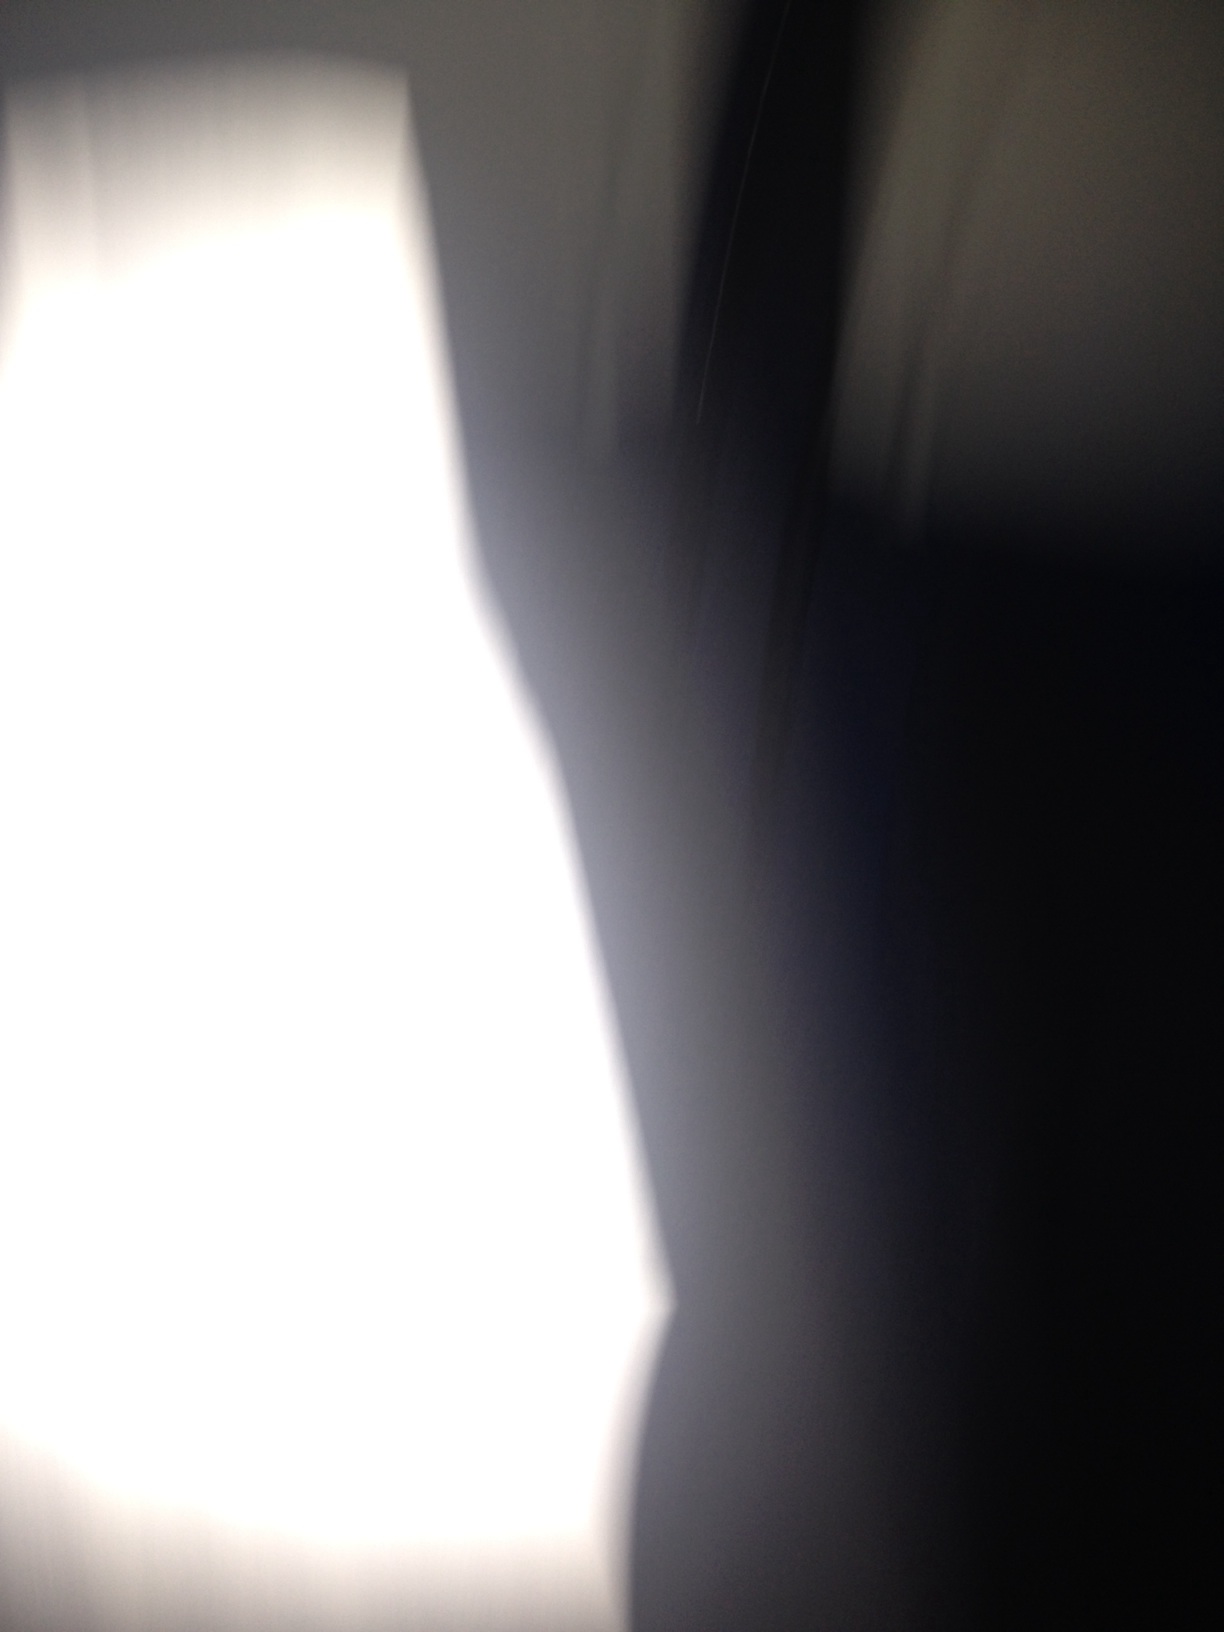Question: By looking at a picture and someone else on the internet is looking at it too. And your job is to guess the label of the picture that the other person is guessing. And if you agree...
Answer: unanswerable